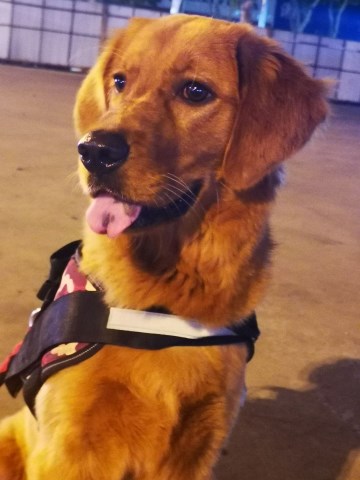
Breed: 5355-n000126-golden_retriever